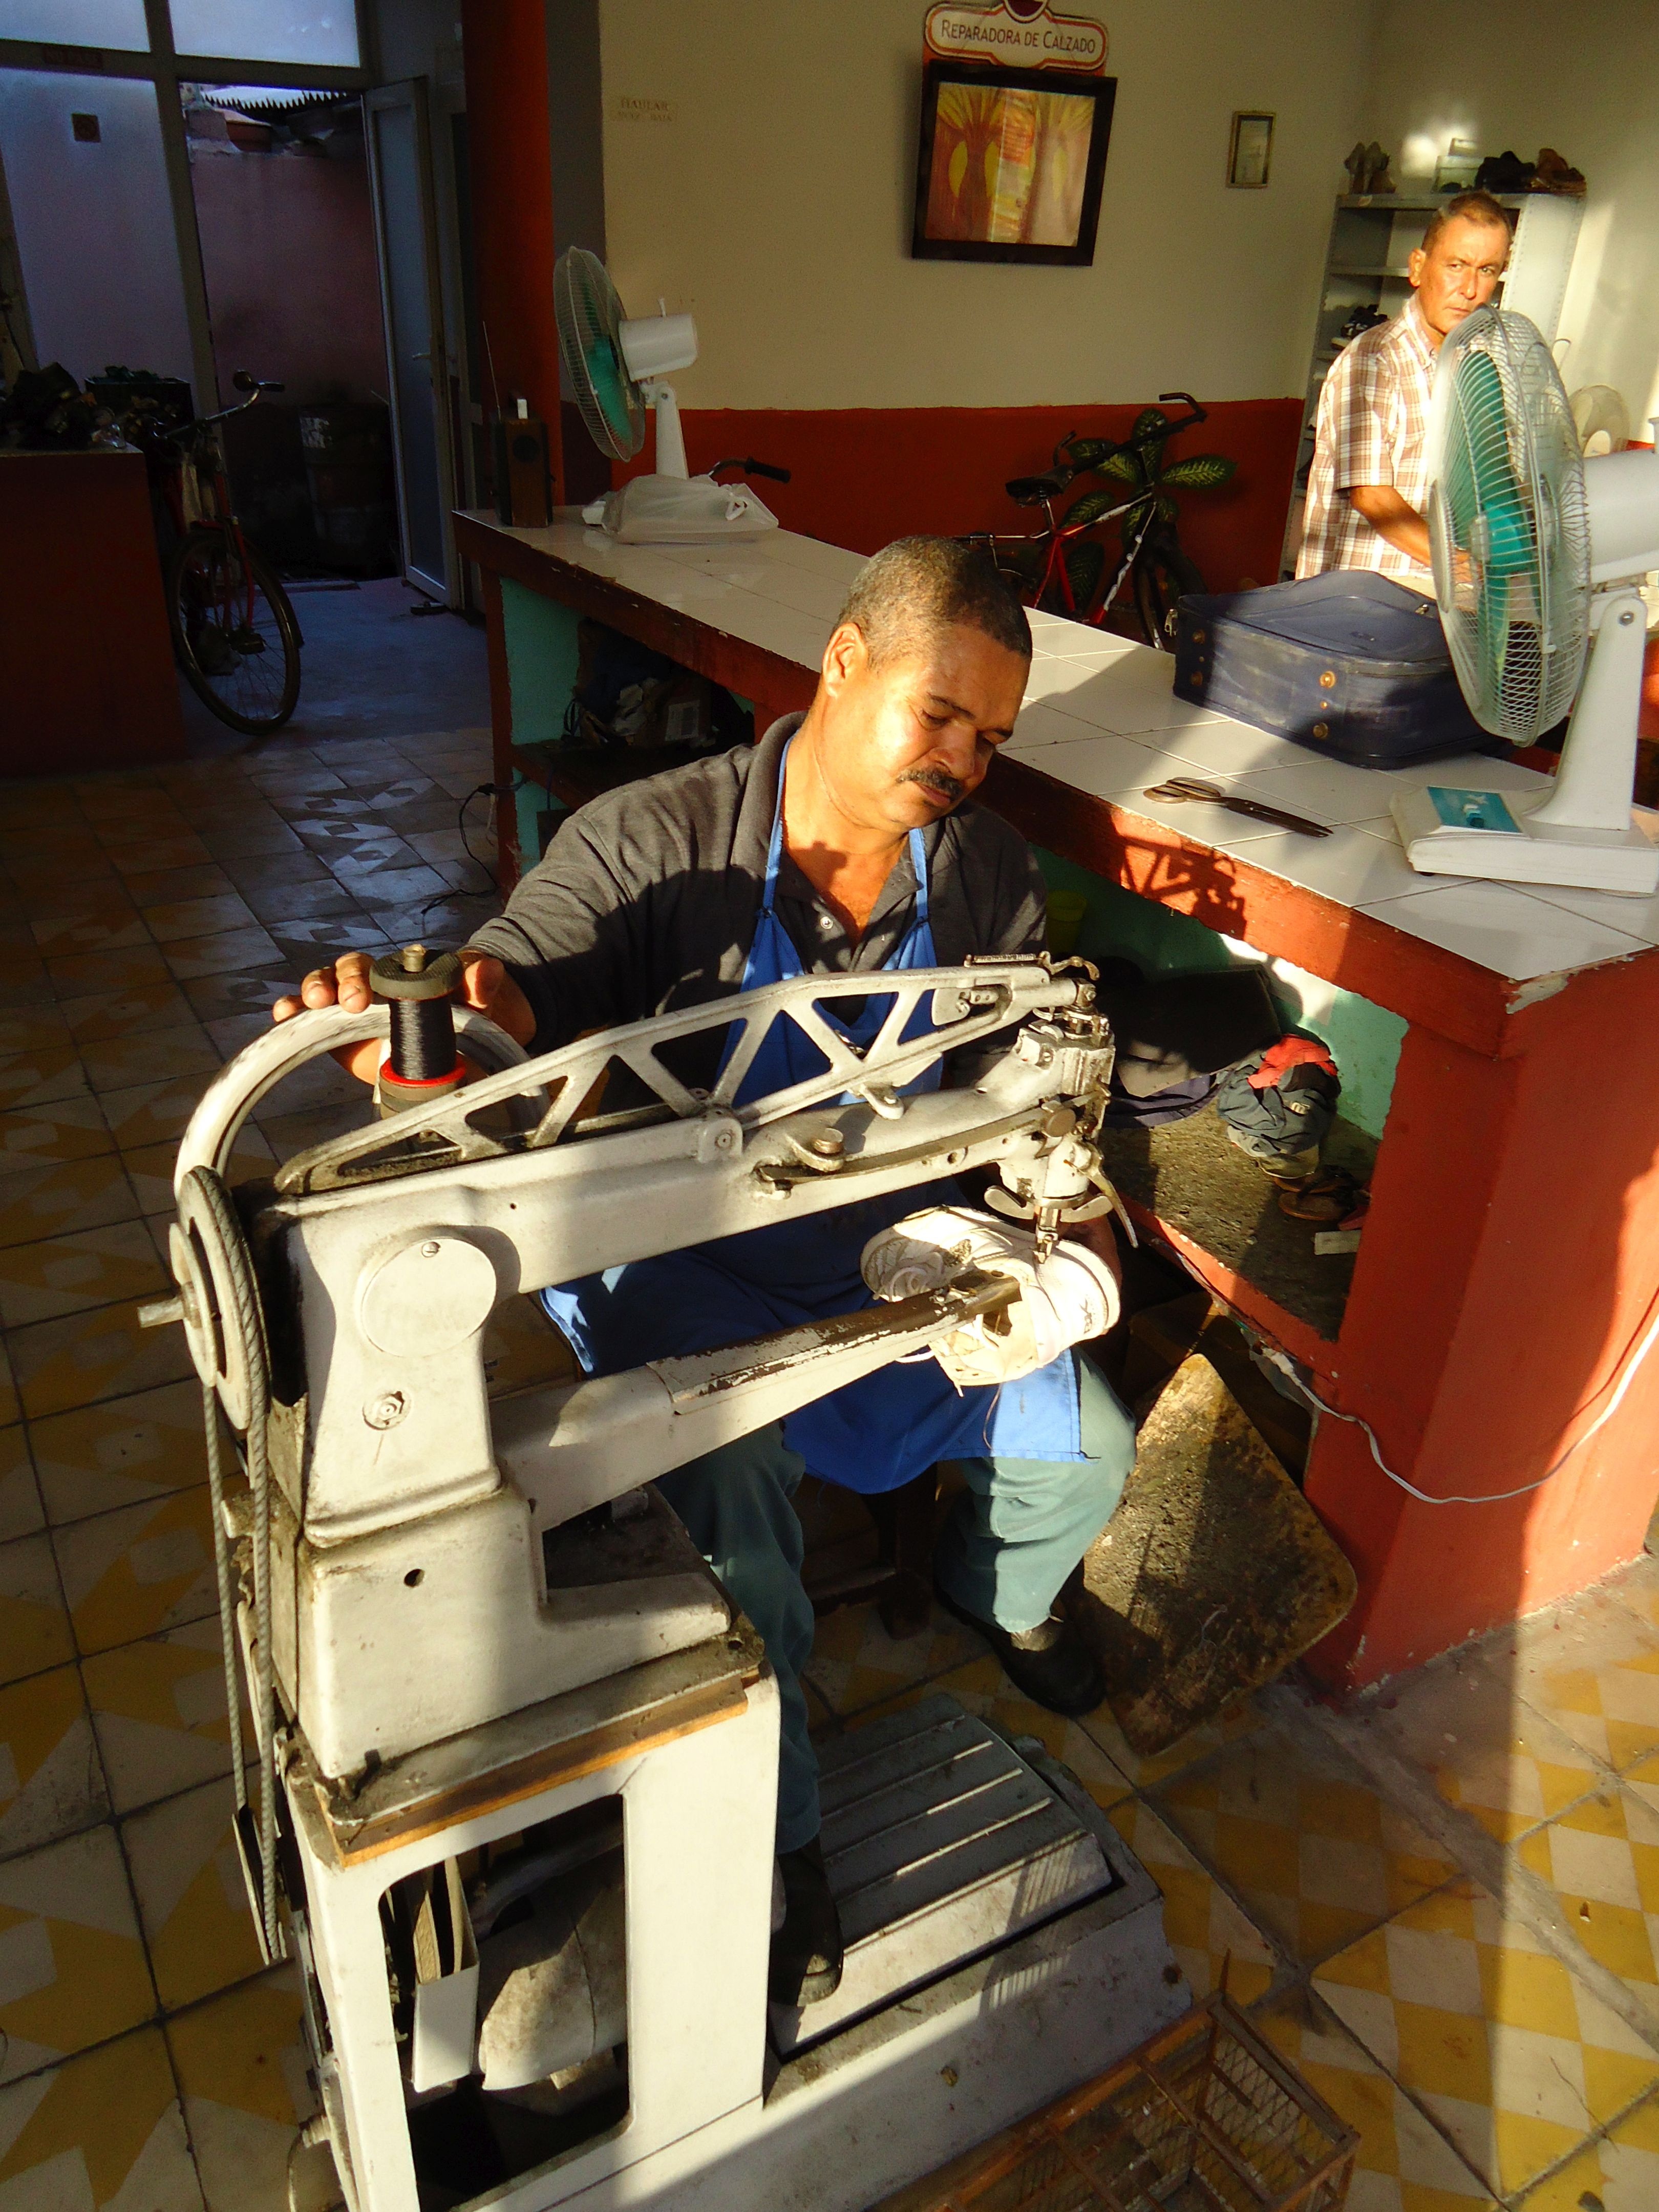
technology, repair, machine, art, handicraft, maintenance, wekstatt